Michael Collins (astronaut)

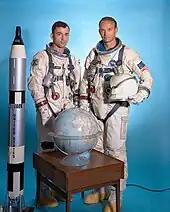
Collins (right) with John Young (left) and a model of their Gemini spacecraft and Titan II booster

In late June 1965, Collins received his first crew assignment: the backup pilot for Gemini 7, with his West Point classmate Ed White named as the backup mission commander. Collins was the first of the fourteen to receive a crew assignment, but the first to fly was Scott on Gemini 8, and Charles Bassett was assigned to Gemini 9. Under the system of crew rotation established by Slayton, being on the backup crew of Gemini7 set Collins up to pilot Gemini 10. Gemini7 was commanded by Borman, whom Collins knew well from their days at Edwards, with Jim Lovell as the pilot. Collins made a point of providing a daily briefing to their wives, Susan Borman and Marilyn Lovell, on the progress of the two-week Gemini7 mission.